Stefan Nemanja

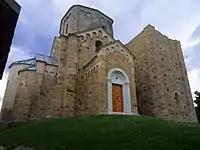
Church of St. George on the hill near modern-day Novi Pazar. This church represents Nemanja's third endowment, which was built around 1171 in the Romanesque style. It was built by the best coastal masons, most likely from Kotor, and while the frescoes were painted by the best Greek masters.

As the ideal candidate of Venice and Hungary among the Serbs appeared Nemanja, when his brothers and, above all, Tihomir imprisoned him in a cave near Fortress Ras. Nemanja probably hoped that he would take the place of Desa, as the former representative of the pro-Greek party, while Emperor Manuel brought his eldest brother Tihomir to the throne. Angry because of that, Nemanja changes his policy in favor of Hungary and its allies. Nemanja escaped from the dungeon, it is not known with whose help. Nemanja's son and biographer, Stefan Nemanjić, describing his father's life, says how he escaped with the help of "heavenly forces": "And this again, because of meekness and justice, and wonderful humility, and because of all good customs, with a high arm he brought him out of the rocky cave, and brought him to the throne of his fatherland, and raised him up as the great lord of all the world."